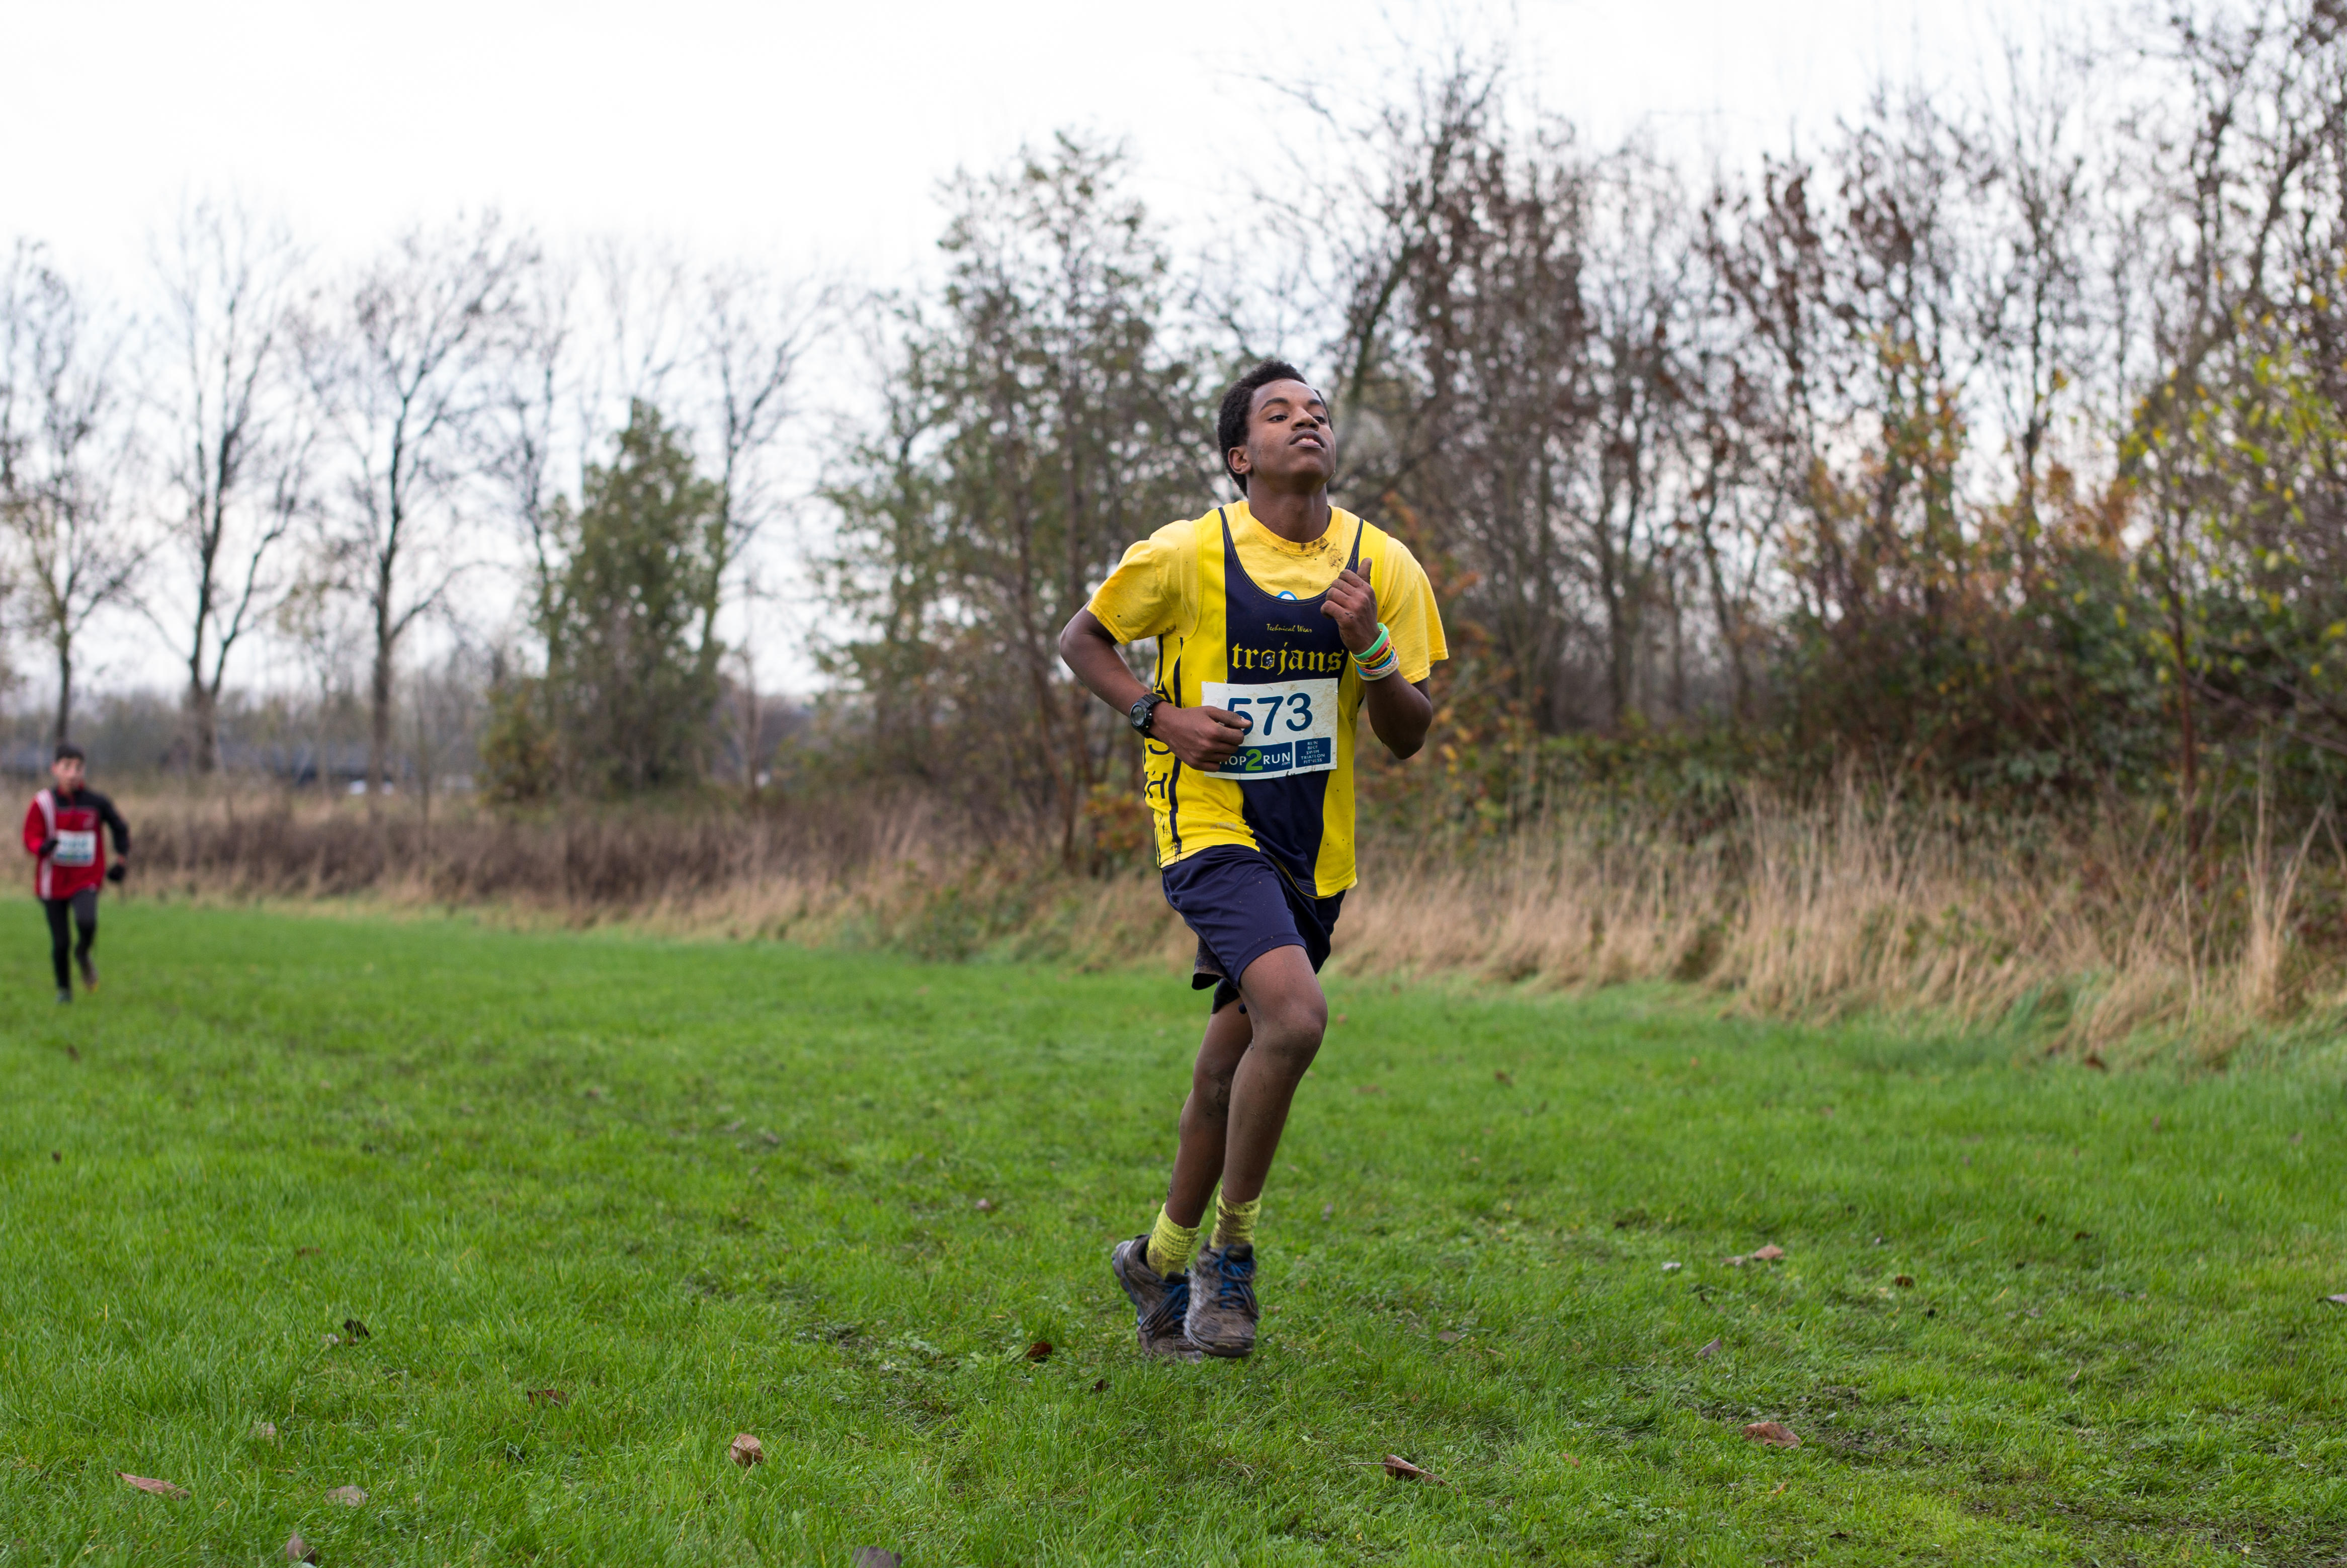
person, trail, running, recreation, extreme sport, race, sports, endurance, athletics, physical exercise, outdoor recreation, human action, endurance sports, ultramarathon, duathlon, long distance running, cross country running, adventure racing